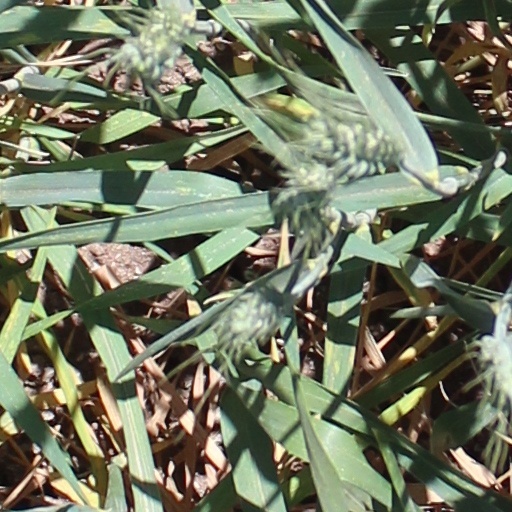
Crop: wheat